Jorge Ampuero

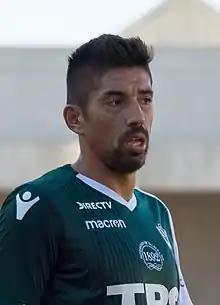
Ampuero with Santiago Wanderers in 2019.

Jorge Enrique Ampuero Cabello (born 17 April 1987) is a Chilean former footballer who played as a centre-back.